Saturday Club (Wayne, Pennsylvania)

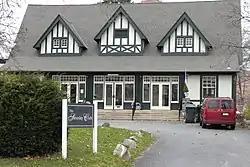
Saturday Club, November 2009

The Saturday Club is an historic, American women's club clubhouse that is located in Wayne, Delaware County, Pennsylvania.